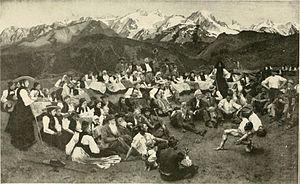
Une fête dans les Hautes Alpes